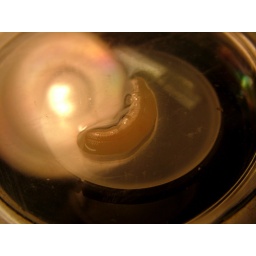
This is a tapeworm I found inside a stickleback. It is called Schistocephalus solidus, and it is common in fish and fish eating birds.